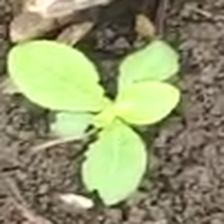
Weed species: Kena_(Commplina_benghalensio)